Bob Sapp

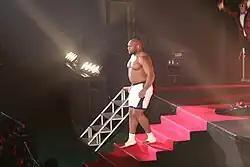
Sapp entering the arena in Japan.

His greatest in-ring success, though, would come in his match over K-1 legend Ernesto Hoost. They first met at the K-1 World Grand Prix 2002 Final Elimination on October 5, 2002, where Sapp replaced an injured Cro Cop in his bout against Hoost. The latter was expected to win thanks to his experience and technical superiority despite being outweighed by over 100 pounds, but Sapp claimed he would not need more than the first round to defeat Hoost, thus setting up an anticipated matchup. Once the fight came around, all while under a television viewership of 19.8%, Sapp surprised the crowd when he started dominating Hoost effectively through his already known charging strategy. By pushing Hoost against the ring's corners and unloading punches there with all of his strength, Sapp controlled the entire the first round, and still landed controversially three more punches after the bell sounded. After the round, the ring doctor declared Hoost was unable to continue due to cuts, and Sapp was ultimately deemed winner while Hoost collapsed visibly in his corner, fulfilling his previous prediction.